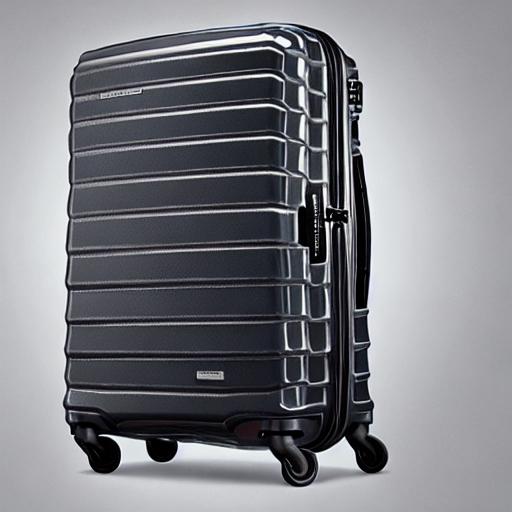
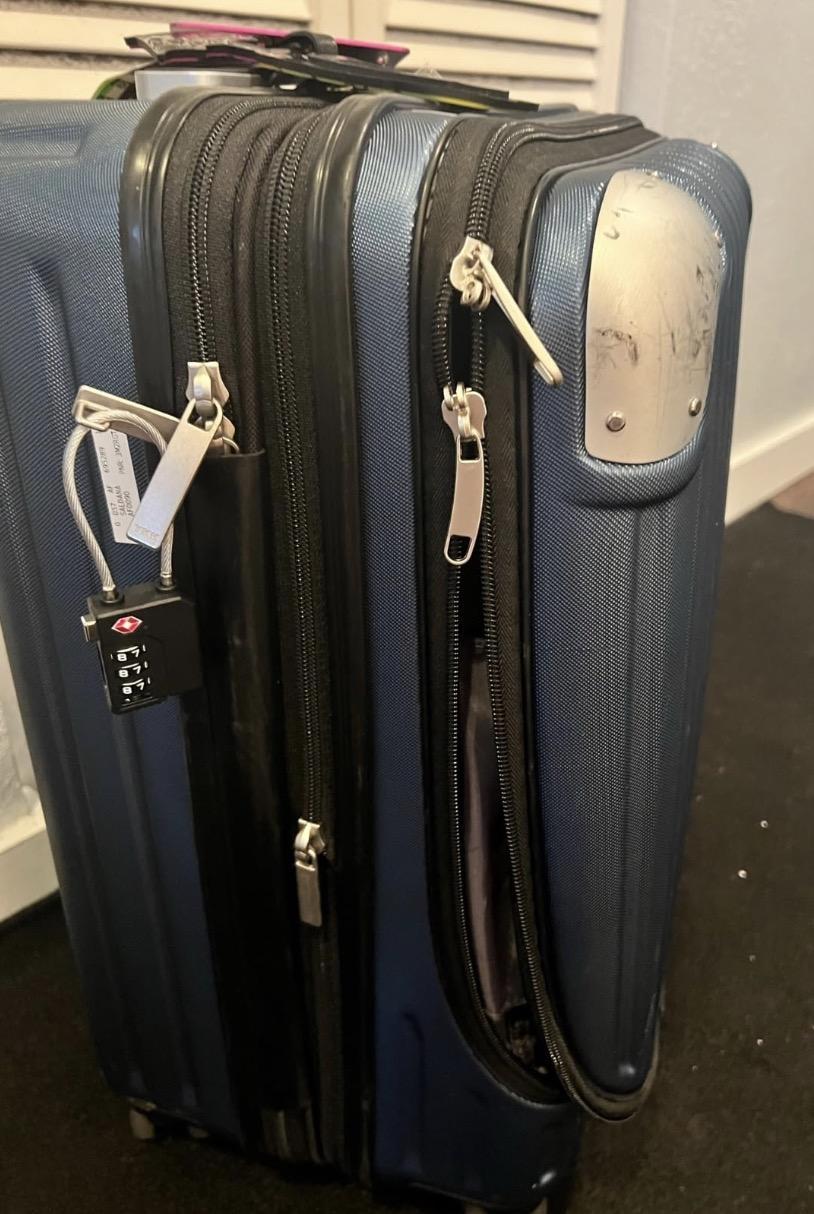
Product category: items_tea
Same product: no